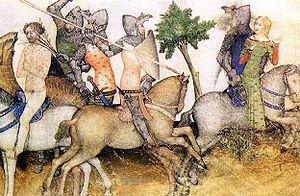
Bohort est le nom de deux personnages de la légende arthurienne : Bohort le père, roi de Gaunes, un des premiers avec son frère Ban de Bénoïc à rejoindre durant la première partie du règne les troupes d'Arthur. Son fils cadet Bohort l'Essillié, l'un des meilleurs des Chevaliers de la Table ronde, est parmi les trois à mener à son terme la quête du Graal.
Le tournoi regroupe un ensemble d'épreuves équestres ou pédestres au Moyen Âge.